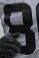
Number: 8